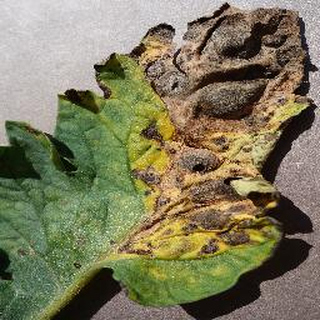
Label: tomato_early_blight